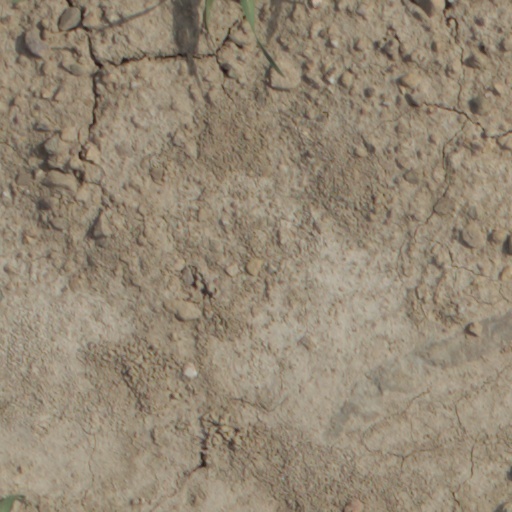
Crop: wheat